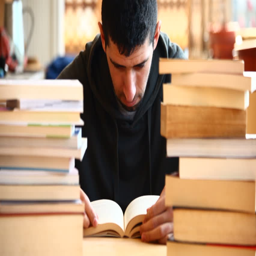
boy studying among the books